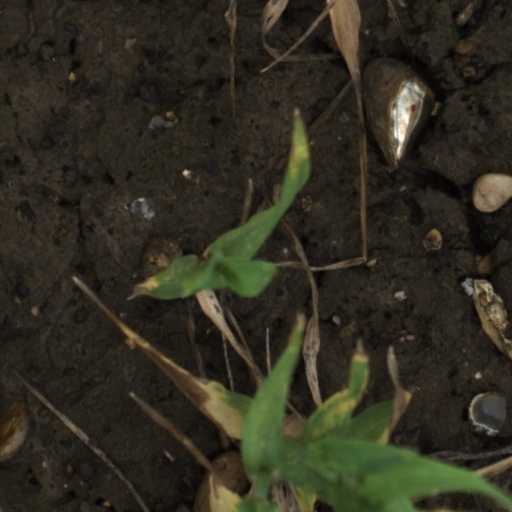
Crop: wheat